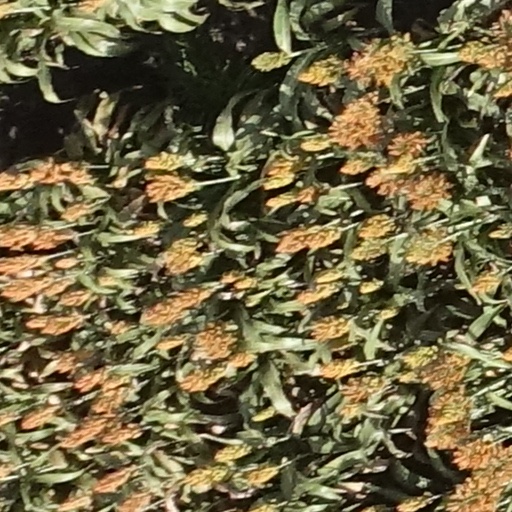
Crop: sorghum